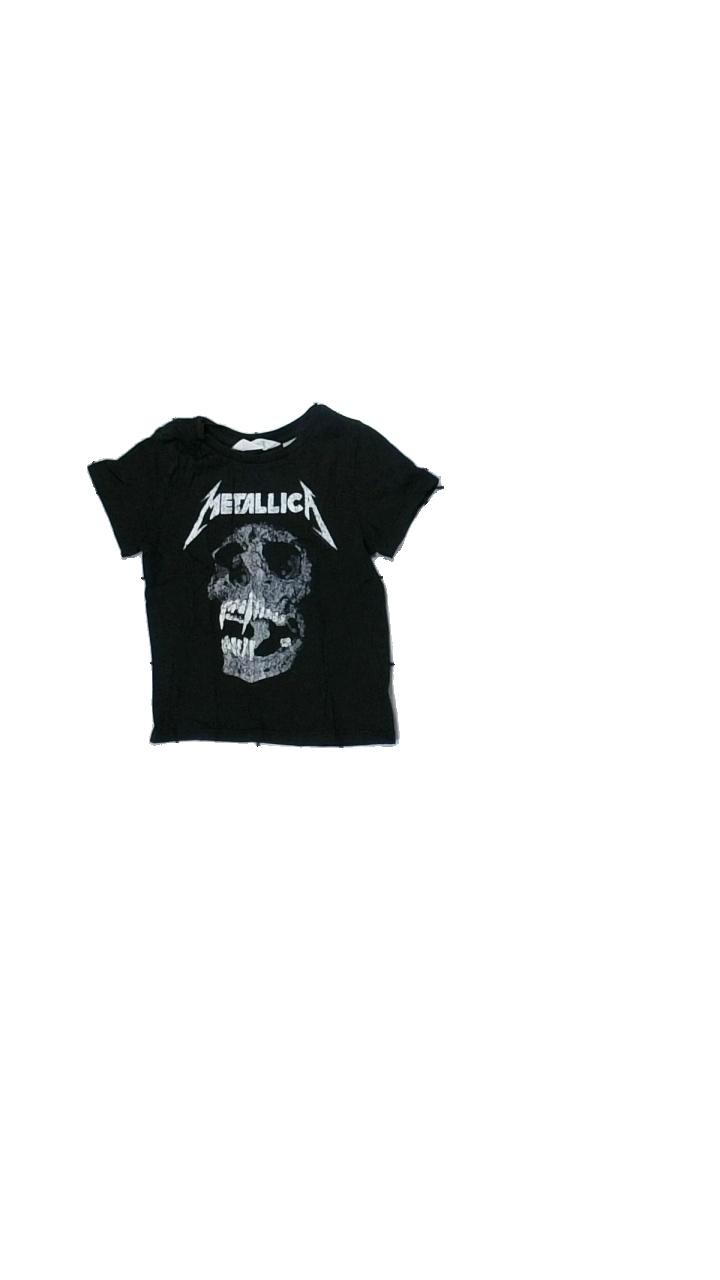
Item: T-shirt (Children)
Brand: H&m
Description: svart t-shirt med dödskalle och text fram, lite luddig
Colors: Black, White, Grey
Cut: Regular
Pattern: Other
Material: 100% cotton
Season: All
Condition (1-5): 4
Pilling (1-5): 5
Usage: Reuse
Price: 50-100